Greater Poland

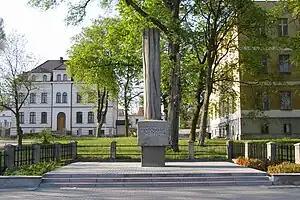
Memorial at the site of the Stalag XXI-B, Oflag XXI-B and Oflag 64 POW camps in Szubin

Afterwards, the occupiers launched the "Intelligenzaktion" genocidal campaign against the Polish population, and annexed the entire region into Nazi Germany. Administratively, most of Greater Poland was included within the "Reichsgau Posen", later renamed "Reichsgau Wartheland" ( being the German name for the Warta river), whereas northern and western parts were located in the provinces of Reichsgau Danzig-West Prussia, Pomerania and Brandenburg. On 20–23 October 1939, the German police and "Einsatzgruppe" VI carried out mass public executions of some 300 Poles in various towns in the region, i.e. Gostyń, Kostrzyn, Kościan, Kórnik, Krobia, Książ Wielkopolski, Leszno, Mosina, Osieczna, Poniec, Śmigiel, Śrem, Środa and Włoszakowice, to terrorize and pacify the Poles. The Polish and Jewish population was classified by Nazis as subhuman and subjected to organized genocide, involving mass murder and ethnic cleansing, with many former officials and others considered potential enemies by the Nazis being imprisoned or executed, including at the notorious Fort VII concentration camp in Poznań. Major sites of massacres of Poles in the region included Dopiewiec, Dębienko, Winiary, Mędzisko, Paterek, Łobżenica, Górka Klasztorna, Kobylniki and Bukowiec. During "Aktion T4", the "SS-Sonderkommandos" gassed over 2,700 mentally ill people from the psychiatric hospitals in Owińska, Dziekanka and Kościan.